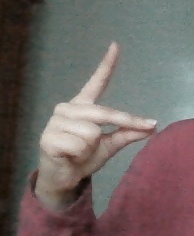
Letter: ta